Paul Hawkins (politician)

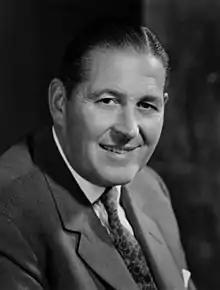

Sir Paul Lancelot Hawkins (7 August 1912 – 29 December 2002) was a British Conservative Party politician.